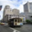
Label: streetcar